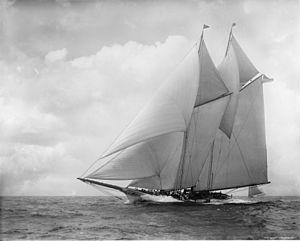
La Classe J a servi à définir les grands voiliers de course construits entre 1930 et 1937 selon la Jauge universelle, établie par Nathanael Herreshoff en 1903. Réservés à une élite passionnée et très argentée, ces voiliers, symboles de luxe et de sport, servirent à affronter les meilleurs talents nautiques dans trois régates de la Coupe de l'America.